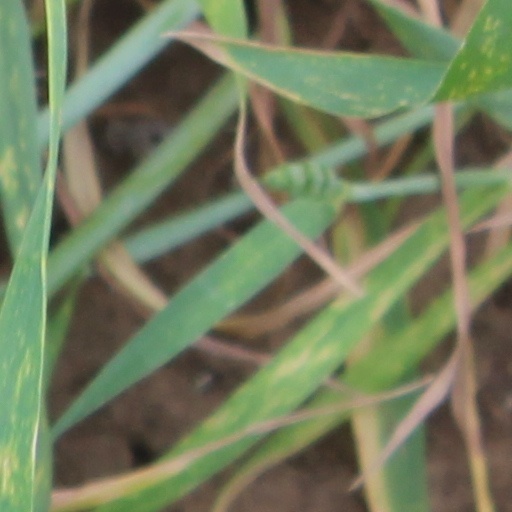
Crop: wheat